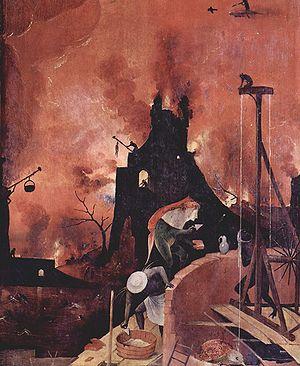
La fin du monde est le moment de la disparition de l'Univers, de la Terre ou de la seule humanité, telle qu'elle peut être imaginée par des individus, groupes ou des institutions. C'est un élément important de nombreuses religions, philosophies et mythologies, et un sujet fréquemment mis en scène dans l'art et la littérature. Son caractère éminemment dramatique en fait également le sujet de multiples prédictions.